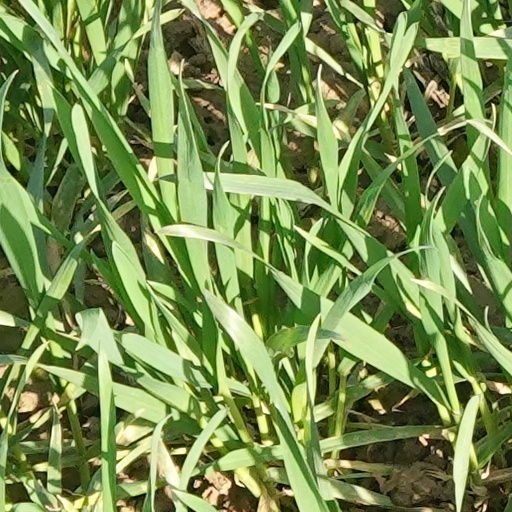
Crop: wheat